Edward Teller

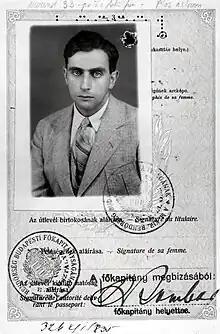
The Hungarian passport Teller carried when he entered the United States in 1935.

In 1929, Teller transferred to the University of Leipzig where in 1930, he received his PhD in physics under Heisenberg. Teller's dissertation dealt with one of the first accurate quantum mechanical treatments of the hydrogen molecular ion. That year, he befriended Russian physicists George Gamow and Lev Landau. Teller's lifelong friendship with a Czech physicist, George Placzek, was also very important for his scientific and philosophical development. It was Placzek who arranged a summer stay in Rome with Enrico Fermi in 1932, thus orienting Teller's scientific career in nuclear physics. Also in 1930, Teller moved to the University of Göttingen, then one of the world's great centers of physics due to the presence of Max Born and James Franck, but after Adolf Hitler became Chancellor of Germany in January 1933, Germany became unsafe for Jewish people, and he left through the aid of the International Rescue Committee. He went briefly to England, and moved for a year to Copenhagen, where he worked under Niels Bohr. In February 1934 he married his long-time girlfriend Augusta Maria "Mici" (pronounced "Mitzi") Harkanyi, who was the sister of a friend. Since Mici was a Calvinist Christian, Edward and she were married in a Calvinist church. He returned to England in September 1934.